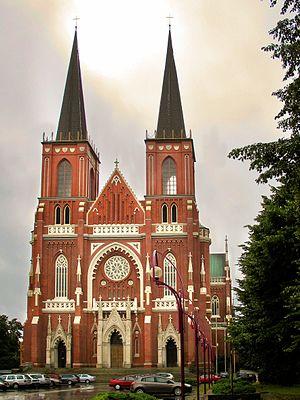
La cathédrale de la Sainte Famille à Częstochowa en Pologne, est une église catholique construite de 1901 à 1927 sur les plans de l'architecte Konstanty Wojciechowski. Depuis 1992, elle est la cathédrale de l'archidiocèse catholique de Częstochowa.
Son siège est situé à Częstochowa.